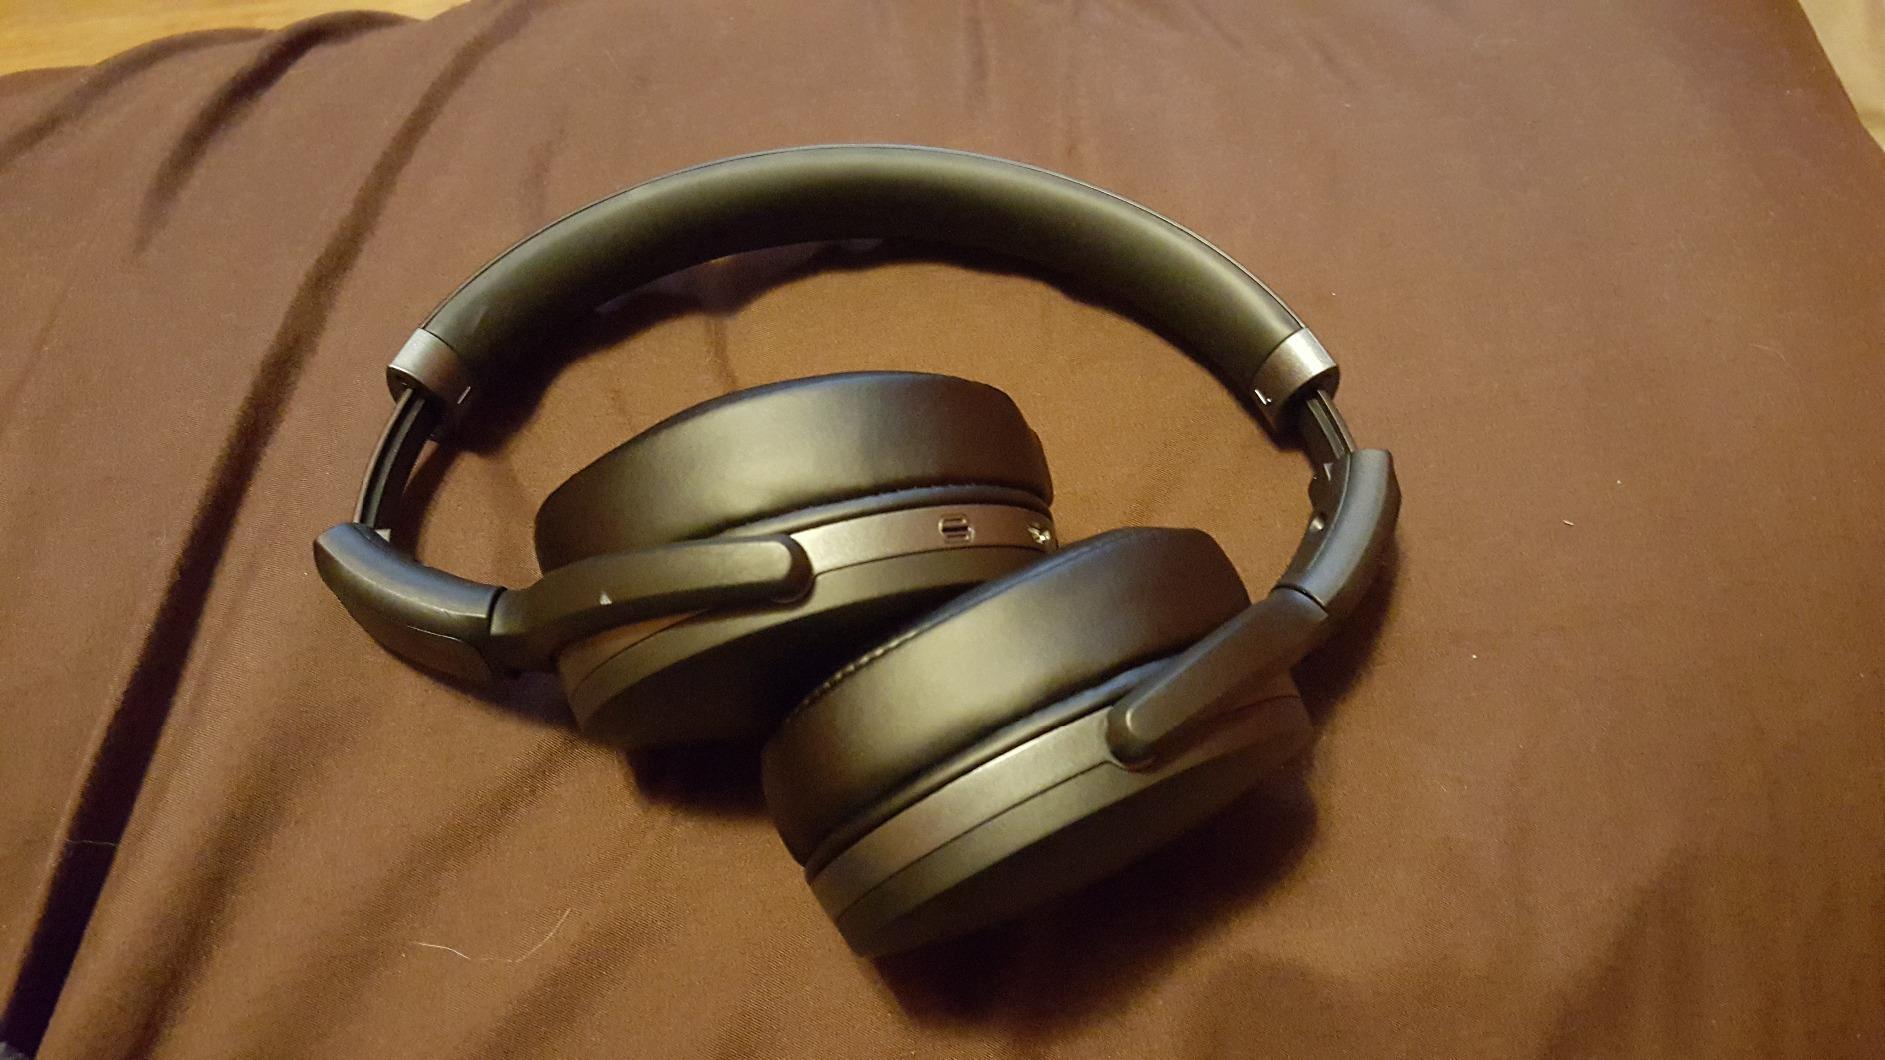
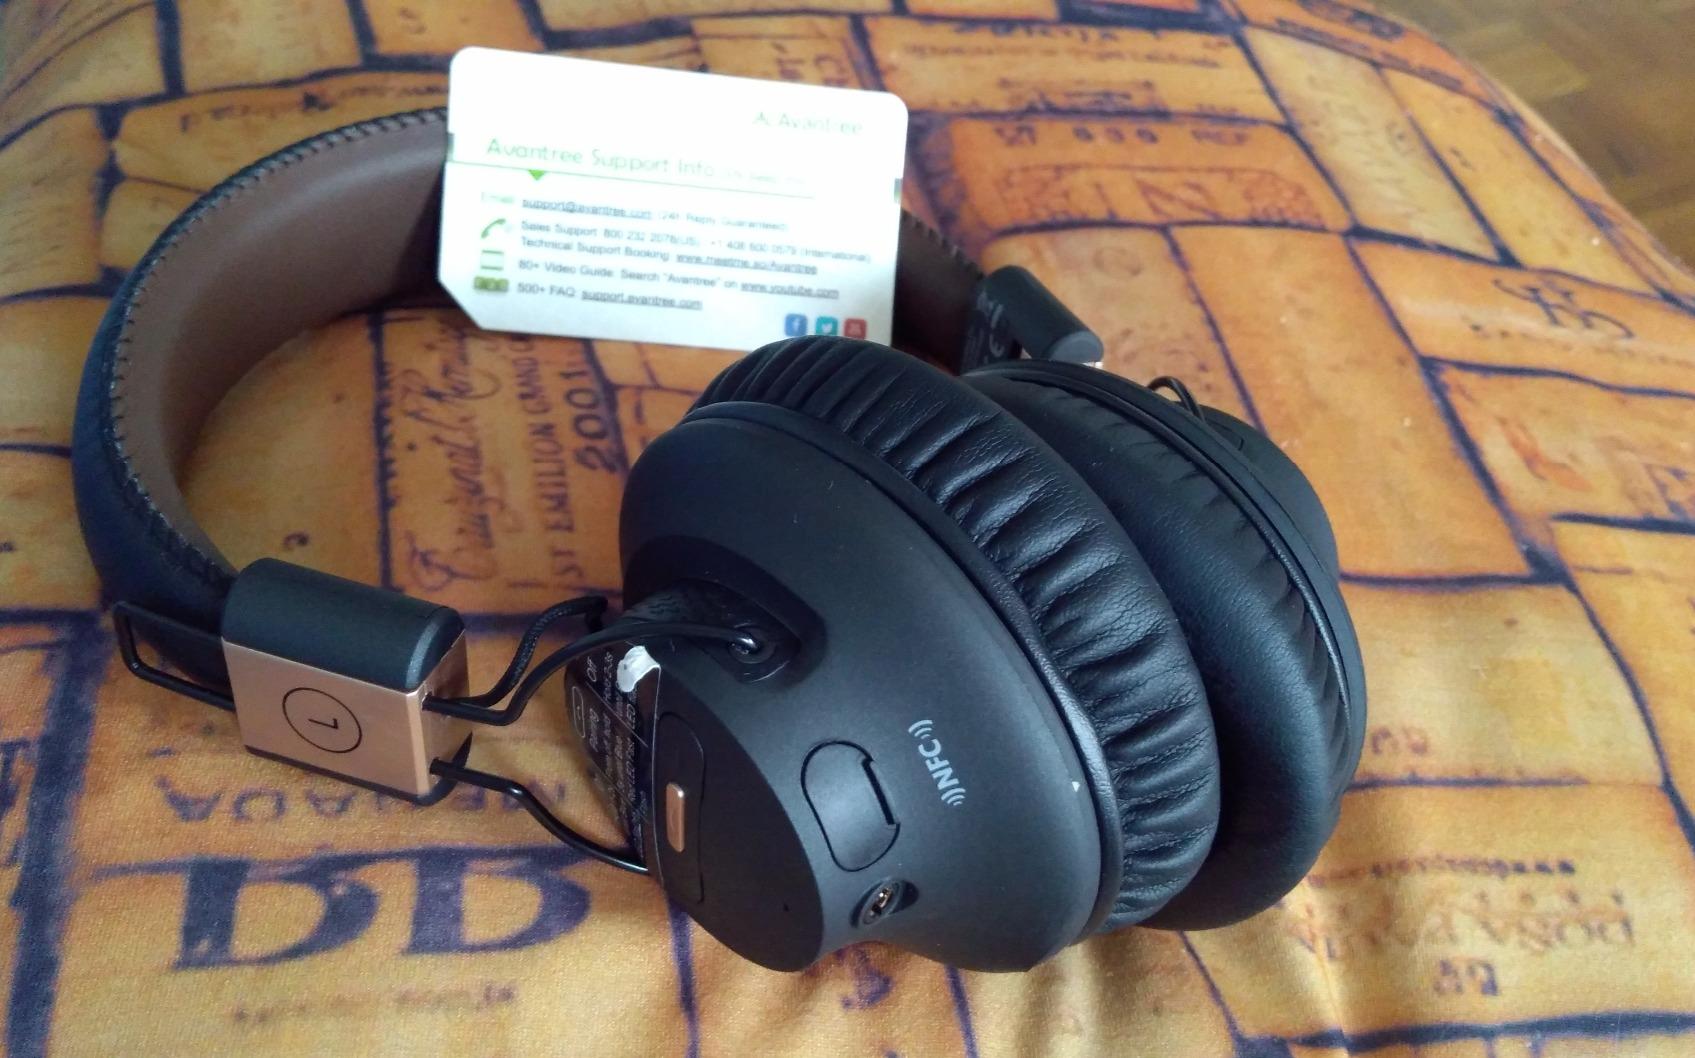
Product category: headphones
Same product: no